Climbing lane

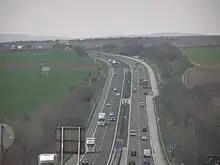
Climbing lane in Hungary; centre of image - right hand lane

A climbing lane, crawler lane (UK), or truck lane, is an additional roadway lane that allows heavy or underpowered vehicles to ascend a steep grade without slowing other traffic. They are typically used by large trucks or semi-trailer trucks, which go uphill more slowly than they travel on level ground. They are often used on major routes such as motorways and interstate highways.